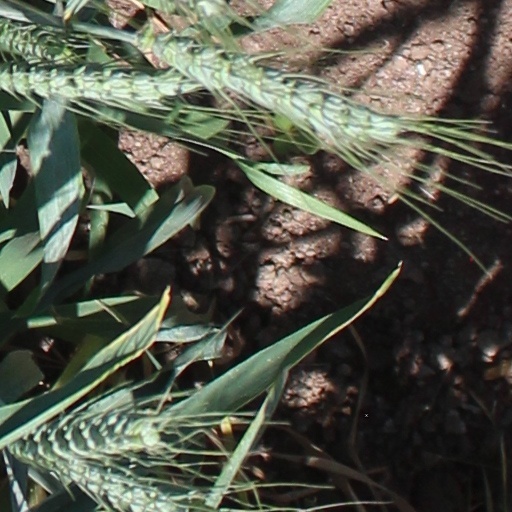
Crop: wheat